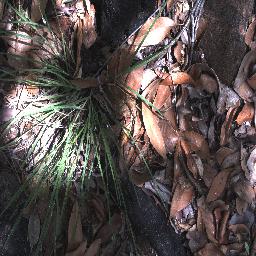
Label: negative